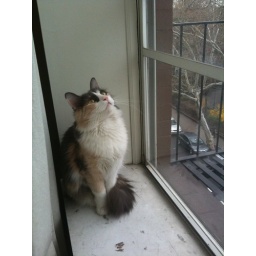
Favorite spot = bedroom window by the fire escape